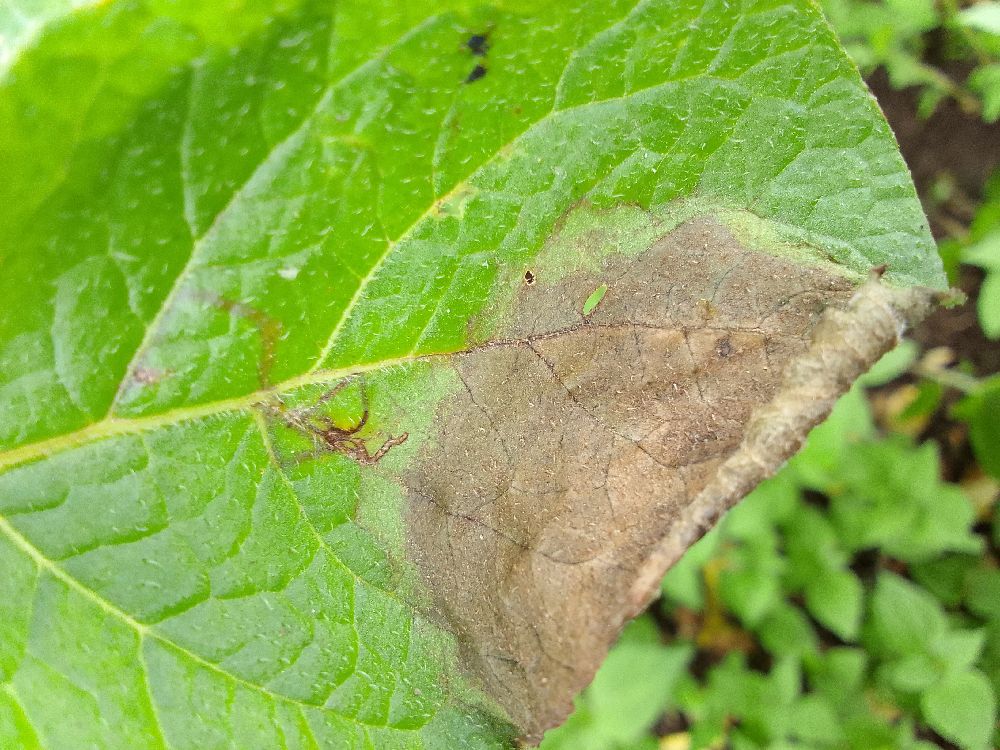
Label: Late blight